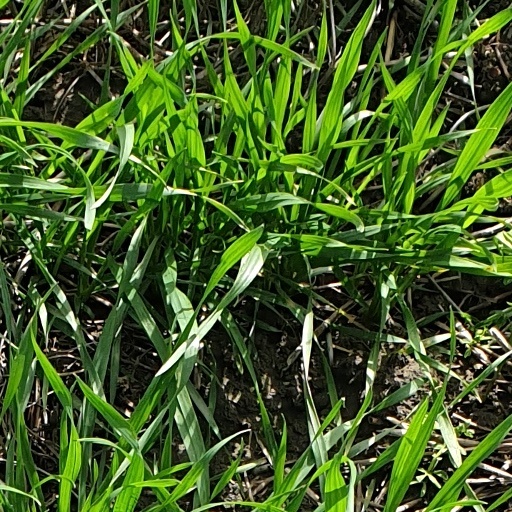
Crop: wheat